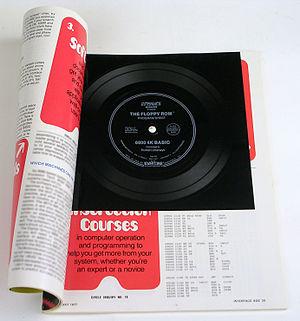
Un flexi disque est un disque microsillon fabriqué en un matériau flexible, et gravé généralement en format sept pouces de diamètre.
Un disque microsillon inhabituel est un support d'enregistrement vinyle possédant des caractéristiques différentes du standard de fabrication des disques vinyles vendus dans le commerce. La plupart de ces disques sont fabriqués pour des occasions particulières et deviennent des collectors.